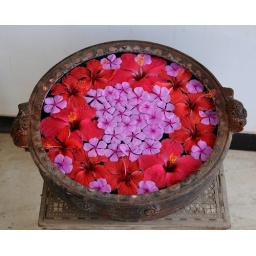
Pretty flower arrangement at my friends house entrance in Madurai